Duathlon

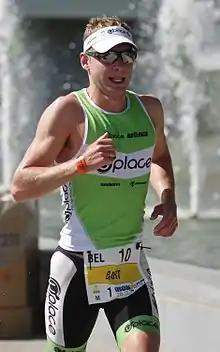
Bart Aernouts, 2013 European duathlon champion

The world's largest duathlon to date is the inaugural London Duathlon, which took place on 17 September 2005 in Richmond Park, Surrey. Approximately 2,500 people took part. The main race consisted of a run, cycle ride and run. Since 2005 London Duathlon has grown to just under 4,000 participants. 2010 saw the first running of the Ultra Distance at London which will consisted of run, bike and run. In its ninth year, London Duathlon took place on Sunday 14 September 2014 and offered athletes of all abilities the chance to race through the stunning surroundings of Richmond Park while on closed roads. "Classic" distance consists of a run, cycle ride and run.